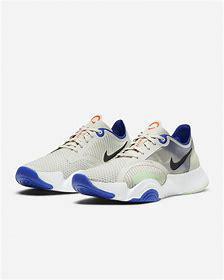
Brand: Nike
Model: Superrep Go